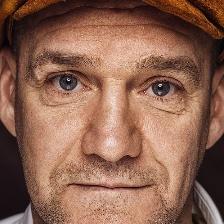
Label: faces